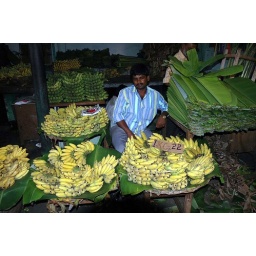
Devaraja fruit and vegetable market in Mysore